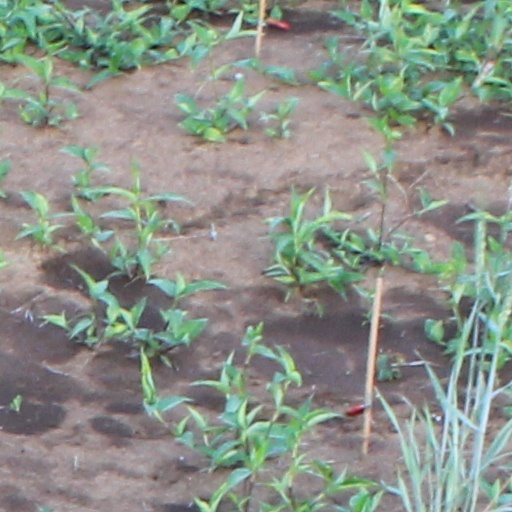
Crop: wheat